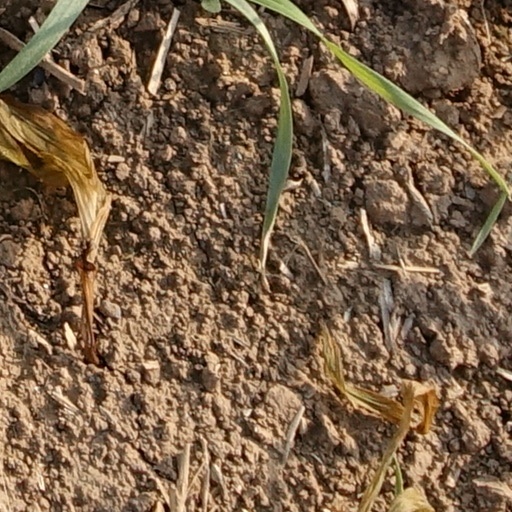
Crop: wheat